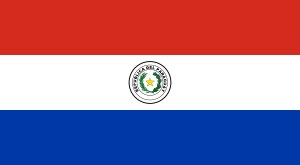
Paraguays flag
Paraguays flag
Paraguays flag blev først taget i brug i 1842. Det ligner Nederlandenes flag, men har et våbenskjold i midten. Flagets farver – blå, hvid og rød – symboliserer traditionelt uafhængighed, fred og frihed.